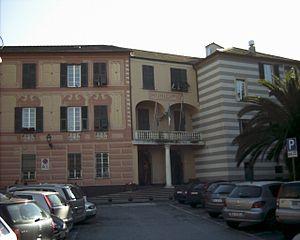
La liste qui suit présente les maires de Rapallo dans la province de Gênes.